Answer in natural language. Which point is closer to the camera taking this photo, point B  or point C? Choose between the following options: B or C
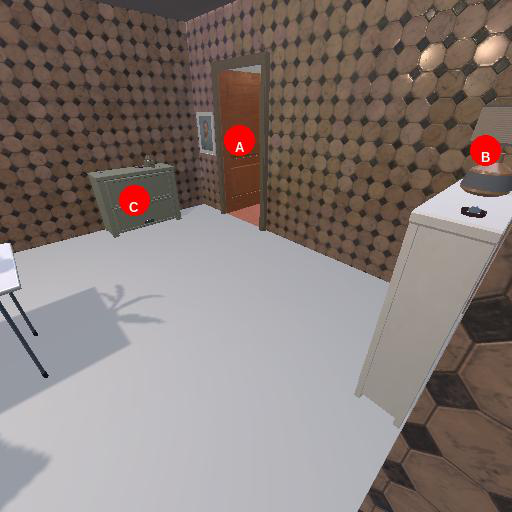
<answer>B</answer>